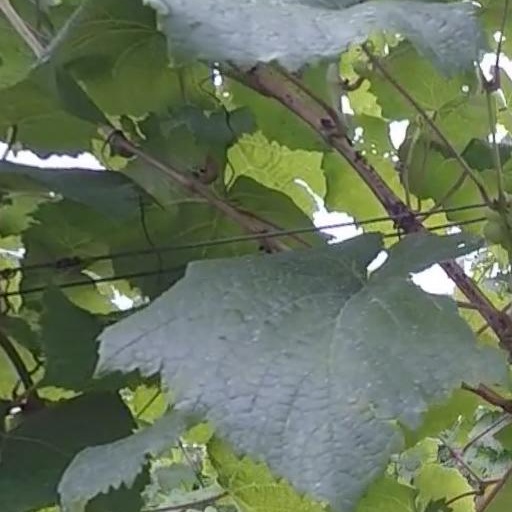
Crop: grape